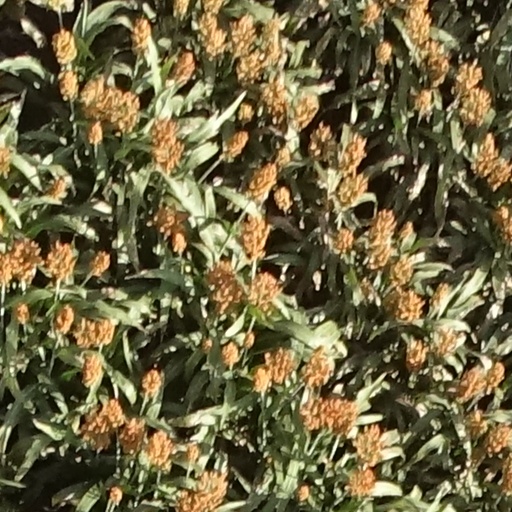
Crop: sorghum